1950 United States Senate election in California

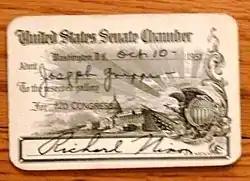
Senate gallery pass with Nixon signature

Douglas's last large-scale advertisement blitz contained another Nazi allusion. Citing five votes in which Nixon and Marcantonio had voted together and in opposition to Douglas, it accused Nixon of using "the big lie" and stated: "HITLER invented it/STALIN perfected it/NIXON uses it". Nixon responded, "Truth is not smear. She made the record. She has not denied a single vote. The iron curtain of silence has closed around the opposition camp." Through the final days of the campaign, he struck a constant drumbeat: Douglas was soft on communism.